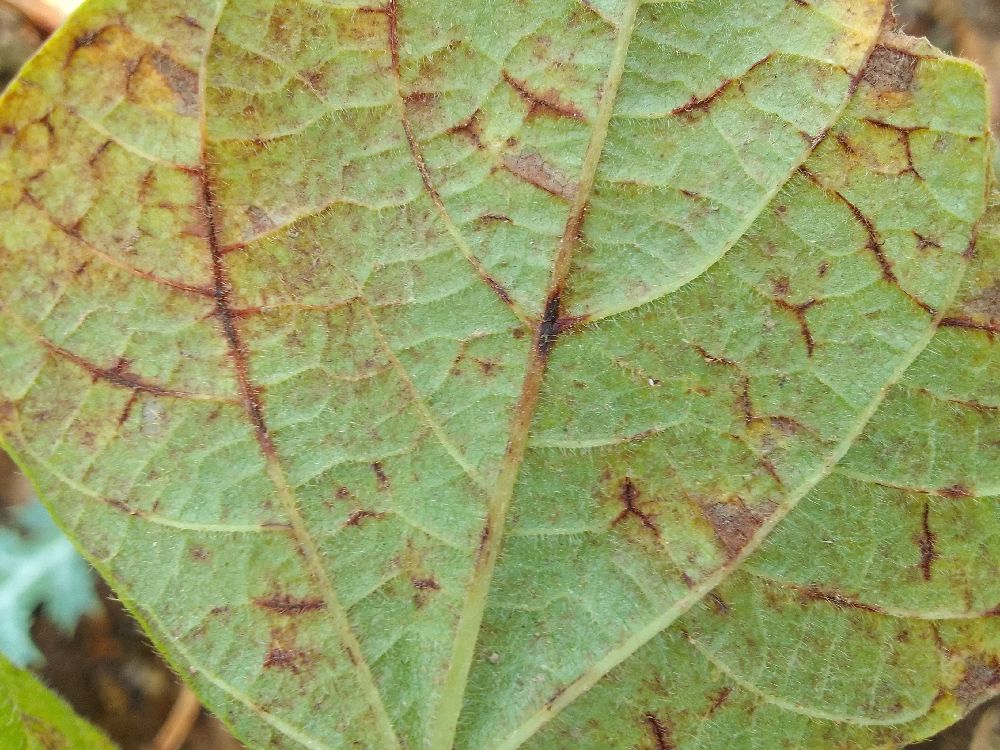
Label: anthracnose